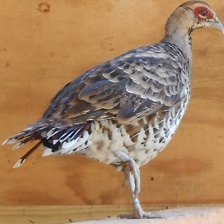
Species: ELLIOTS  PHEASANT
Scientific name: SYRMATICUS ELLIOTI